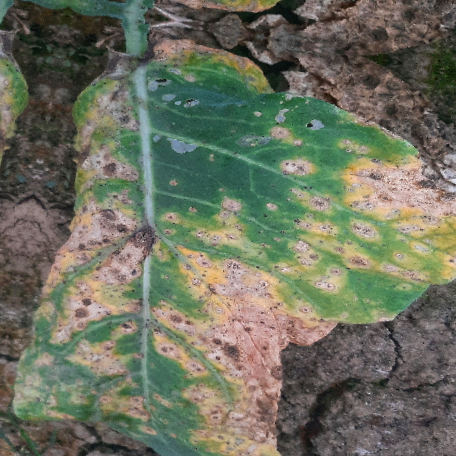
Label: Downy Mildew